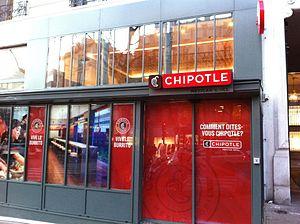
1er restaurant Chipotle de France, 18-20 Boulevard Montmartre, 75009 Paris, en janvier 2012 (en construction).
Chipotle Mexican Grill est une chaîne de restauration rapide haut de gamme américaine, spécialisée dans la cuisine tex-mex. Elle a été fondée en 1993 et son siège est domicilié à Denver dans le Colorado. L'entreprise compte plus de 1 000 restaurants aux États-Unis, au Canada, au Royaume-Uni, en France et en Allemagne.